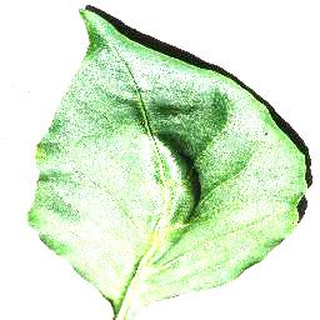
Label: healthy_bell_pepper